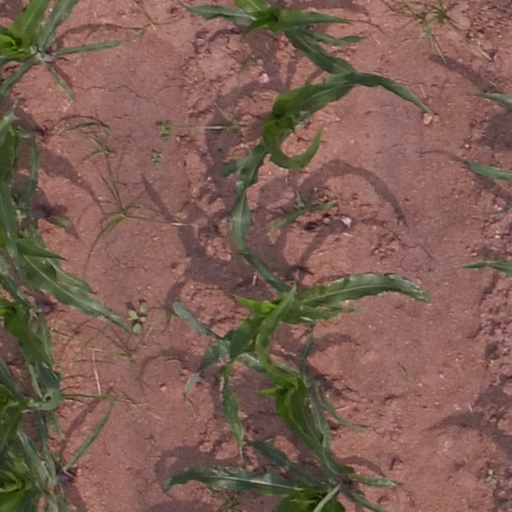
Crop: maize; corn